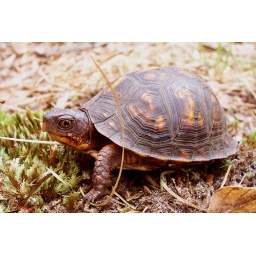
A young box turtle, at home in the Pine Barrens of southern New Jersey.